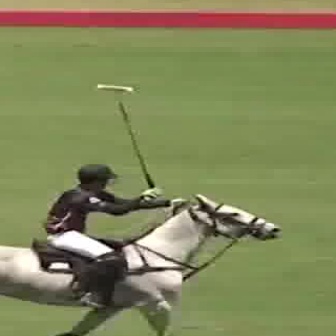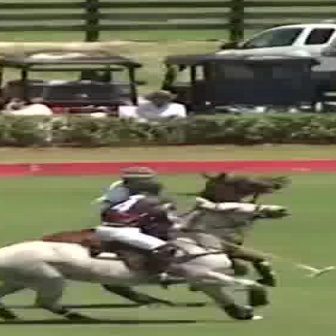
  Please identify the target specified by the bounding box [36,160,185,309] in the first image and locate it in the second image. Return the coordinates in [x_min,y_min,x_max,y_max] format.
Answer: [85,180,184,278]